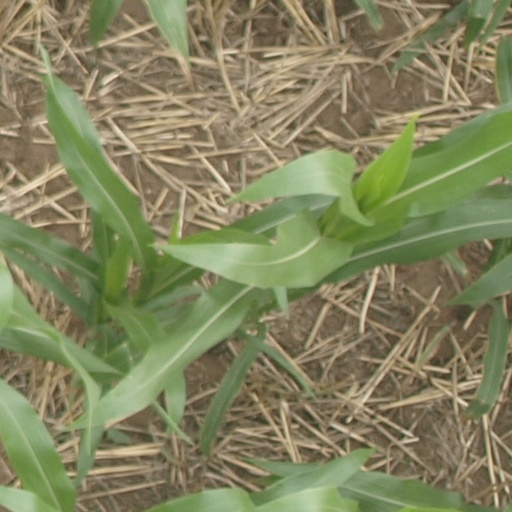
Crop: maize; corn